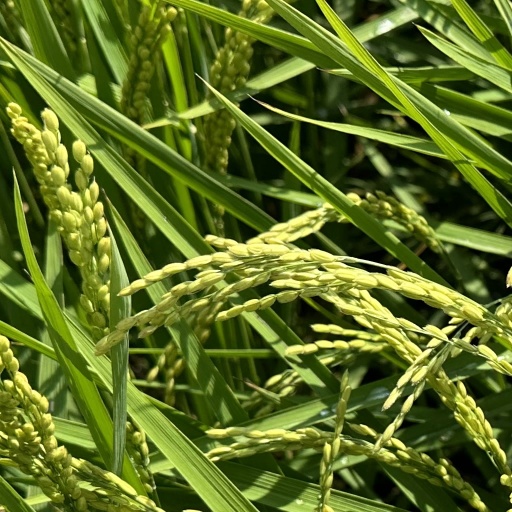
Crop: rice